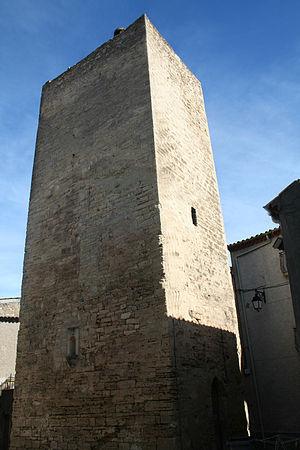
Alignan-du-Vent (Hérault) - Tour.
Cet article recense une partie des monuments historiques de l'Hérault, en France.
Alignan-du-Vent est une commune française située dans le département de l'Hérault, en région Occitanie. Ses habitants sont appelés les Alignanais.